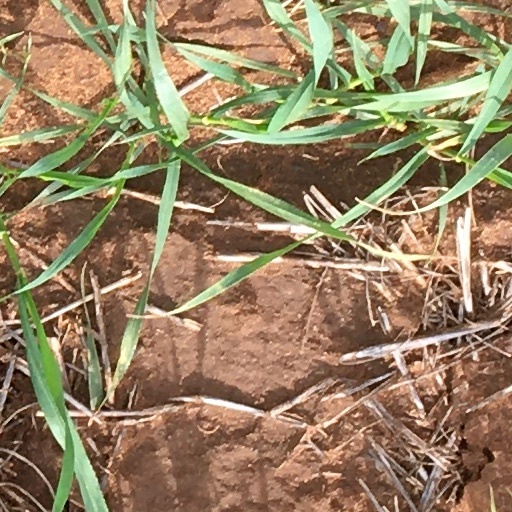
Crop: wheat